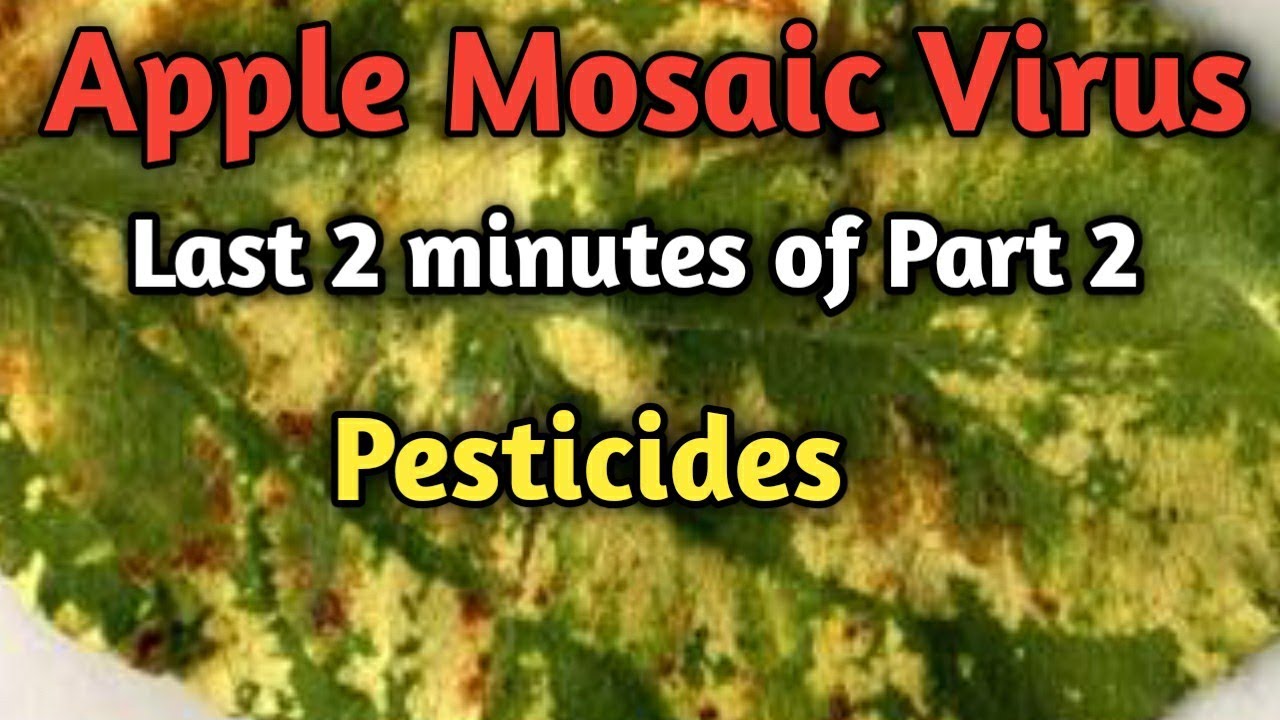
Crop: apple
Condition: mosaic_virus